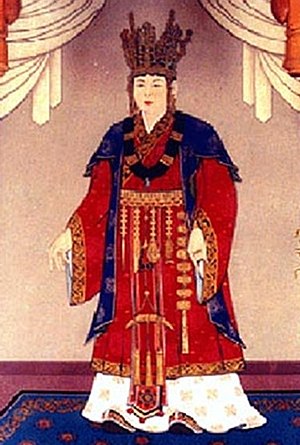
Seondeok af Silla
Seondeok af Silla.
Dronning Seondeok af Silla var dronning af Silla, et af Koreas tre kongedømmer, fra 632 til sin død i 647. Seondeok skal have været Sillas 27. hersker og var den første regerende dronning i et koreansk rige, og den anden kvindelige hersker i eget navn i i Østasien efter Suiko af Japan. I sin regeringstid opfordrede hun til en renæssance indenfor Sillas tankegang, litteratur og kunst.